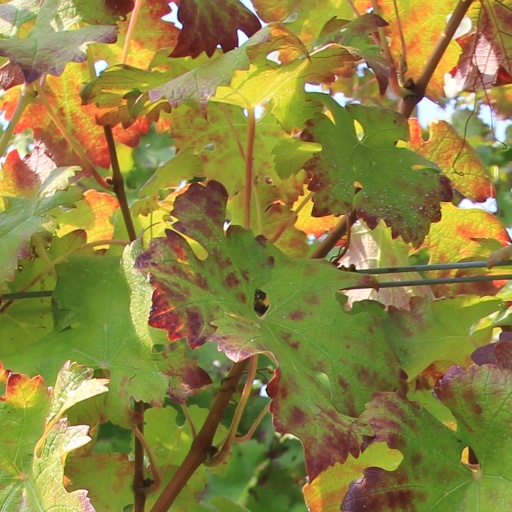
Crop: grape